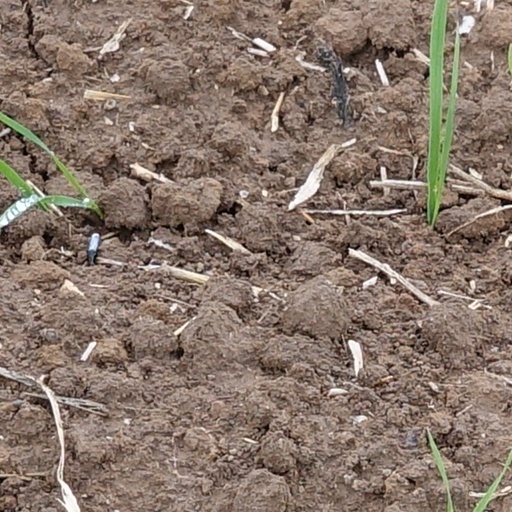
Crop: wheat